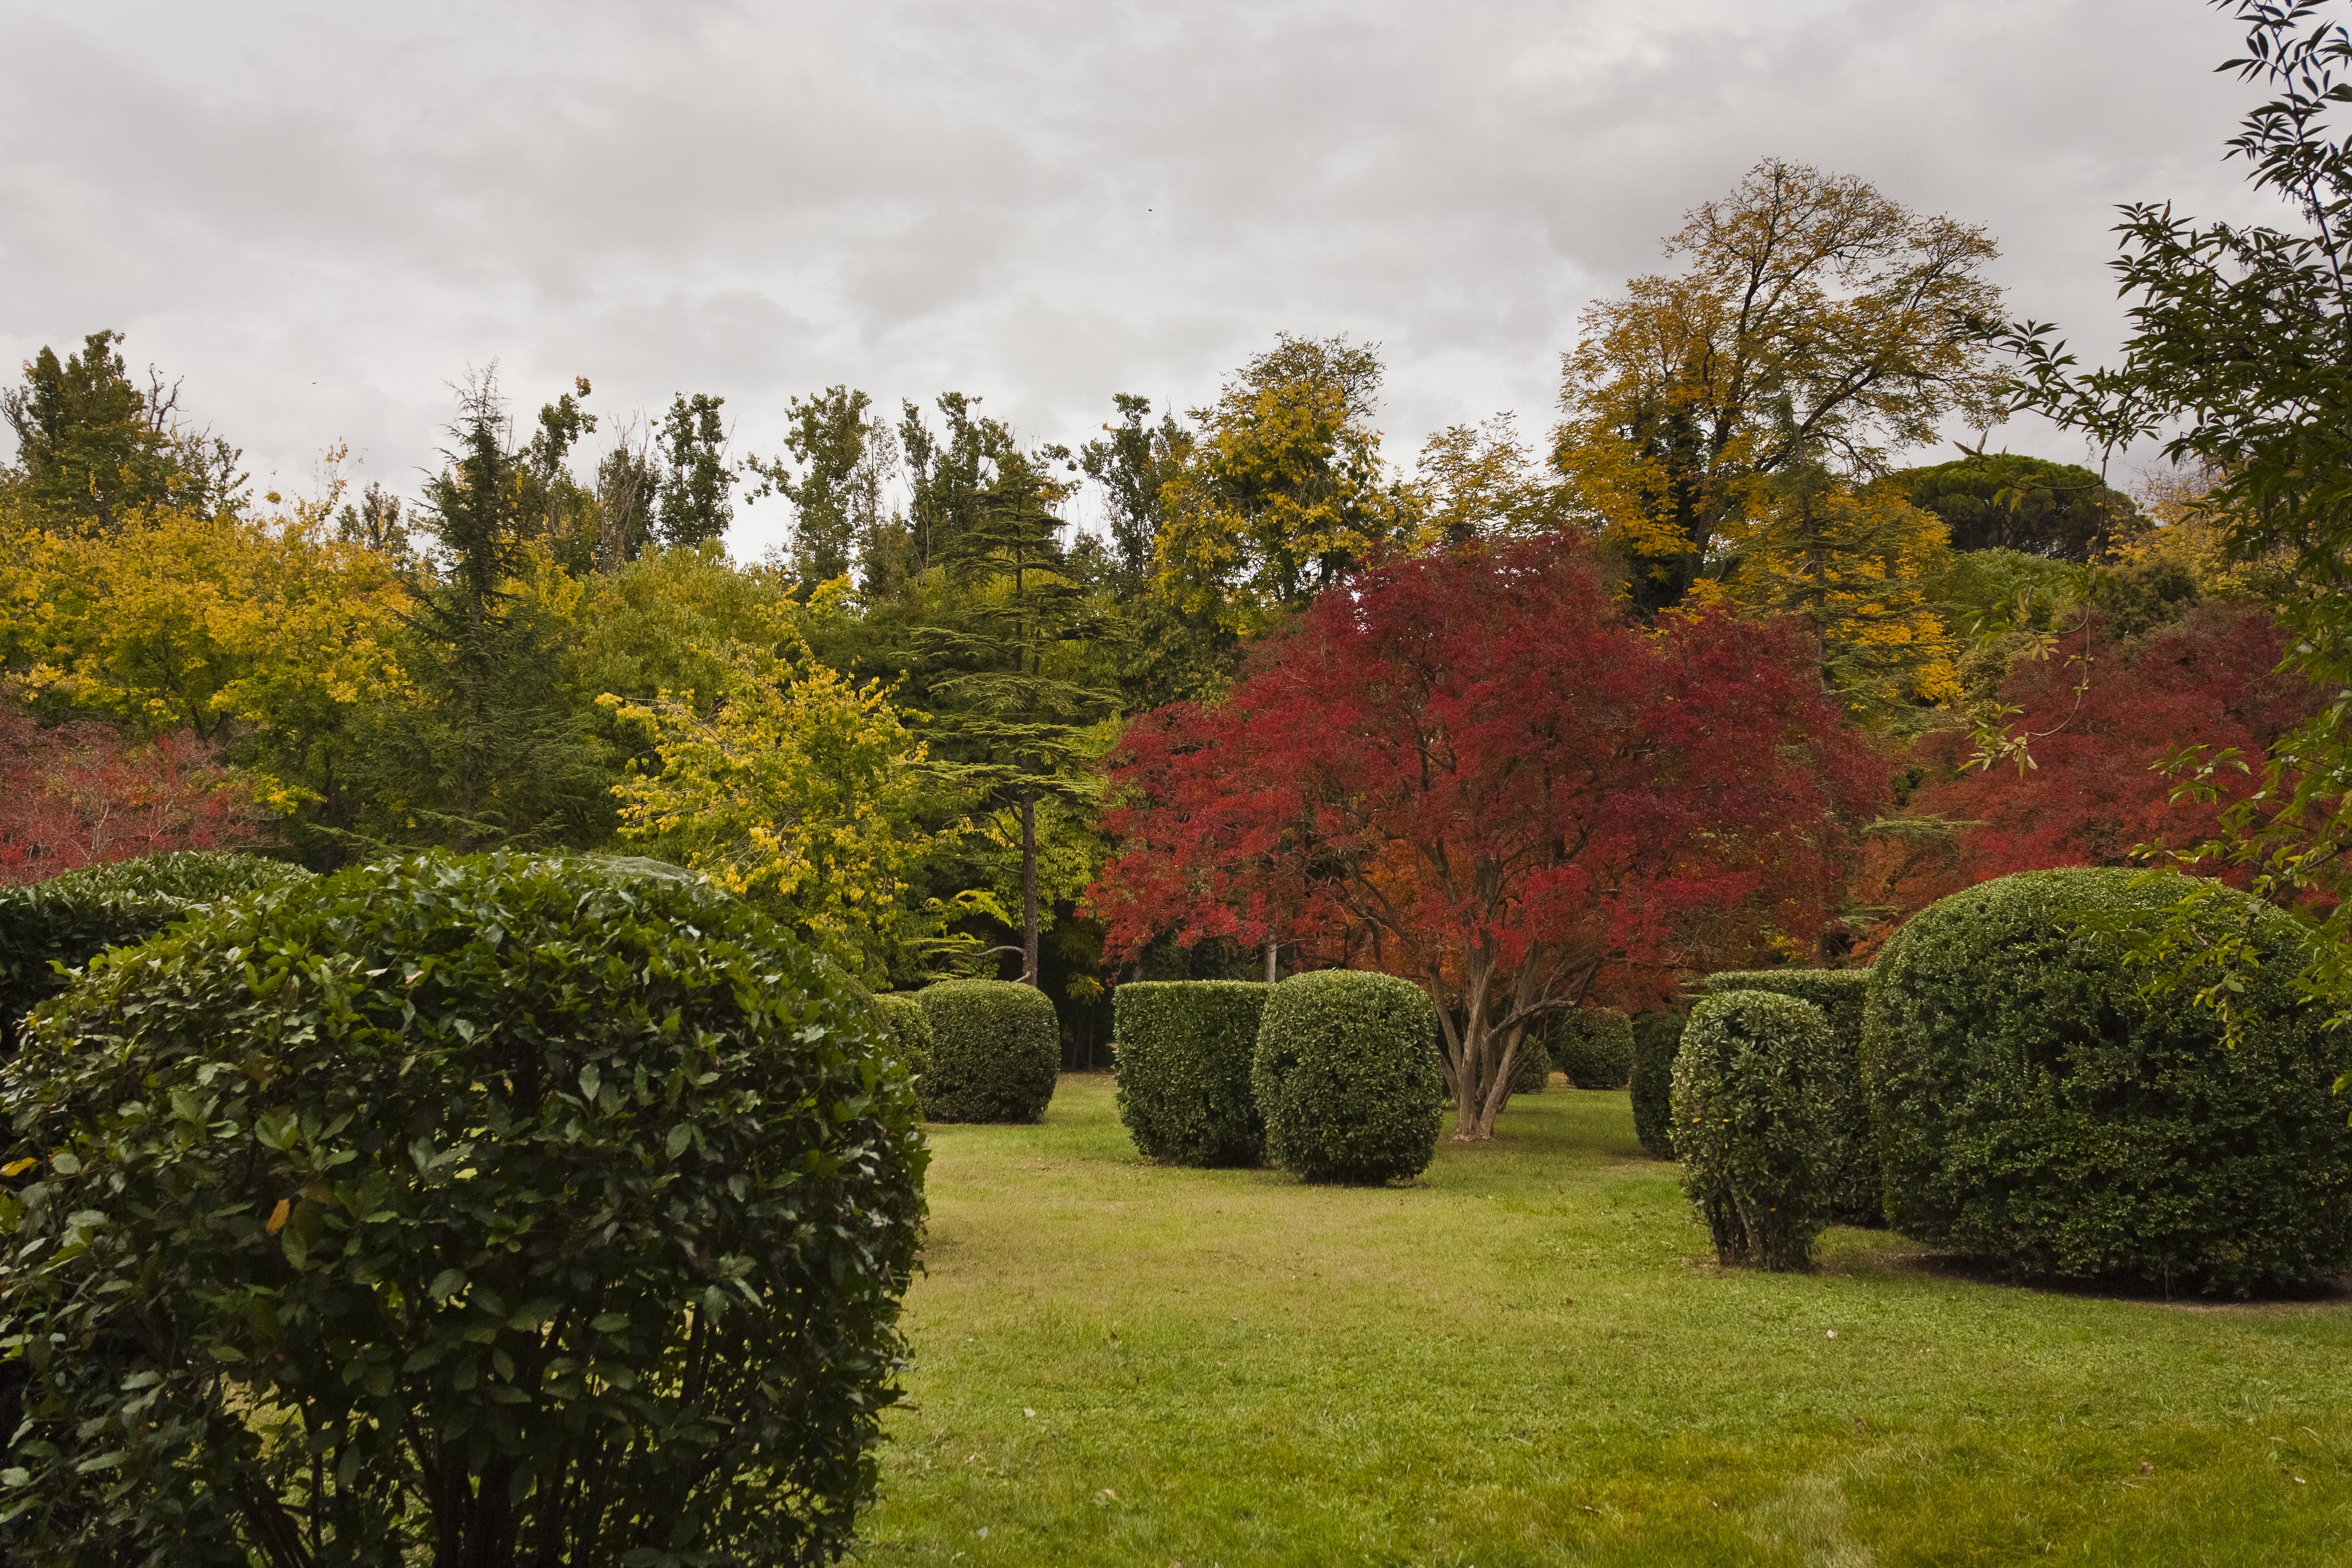
landscape, tree, nature, grass, plant, lawn, meadow, leaf, flower, green, autumn, backyard, botany, garden, season, trees, leaves, spain, shrub, madrid, landscapes, unesco, estate, woodland, ecosystem, aranjuez, woody plant, garden of the prince